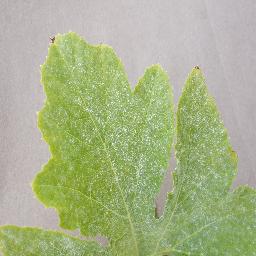
Label: Squash___Powdery_mildew